Aarre Simonen

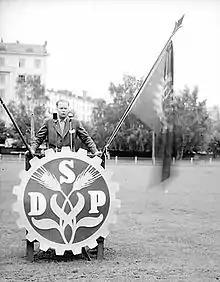
Aarre Simonen addressing a political rally at the Pyynikki field in Tampere, in April 1951.

Aarre Edvard Simonen (18 November 1913, Helsinki – 3 February 1977) was a Finnish lawyer and politician.